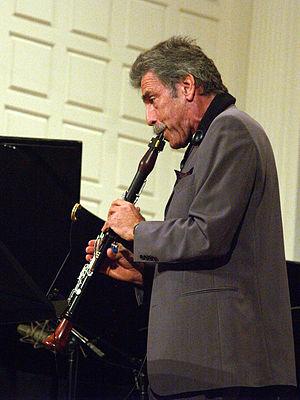
Eddie Daniels, né le 19 octobre 1941, à New York, est un clarinettiste et saxophoniste américain.